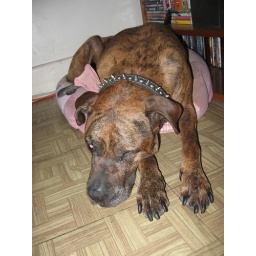
Ginger in Ollie's little pink bed